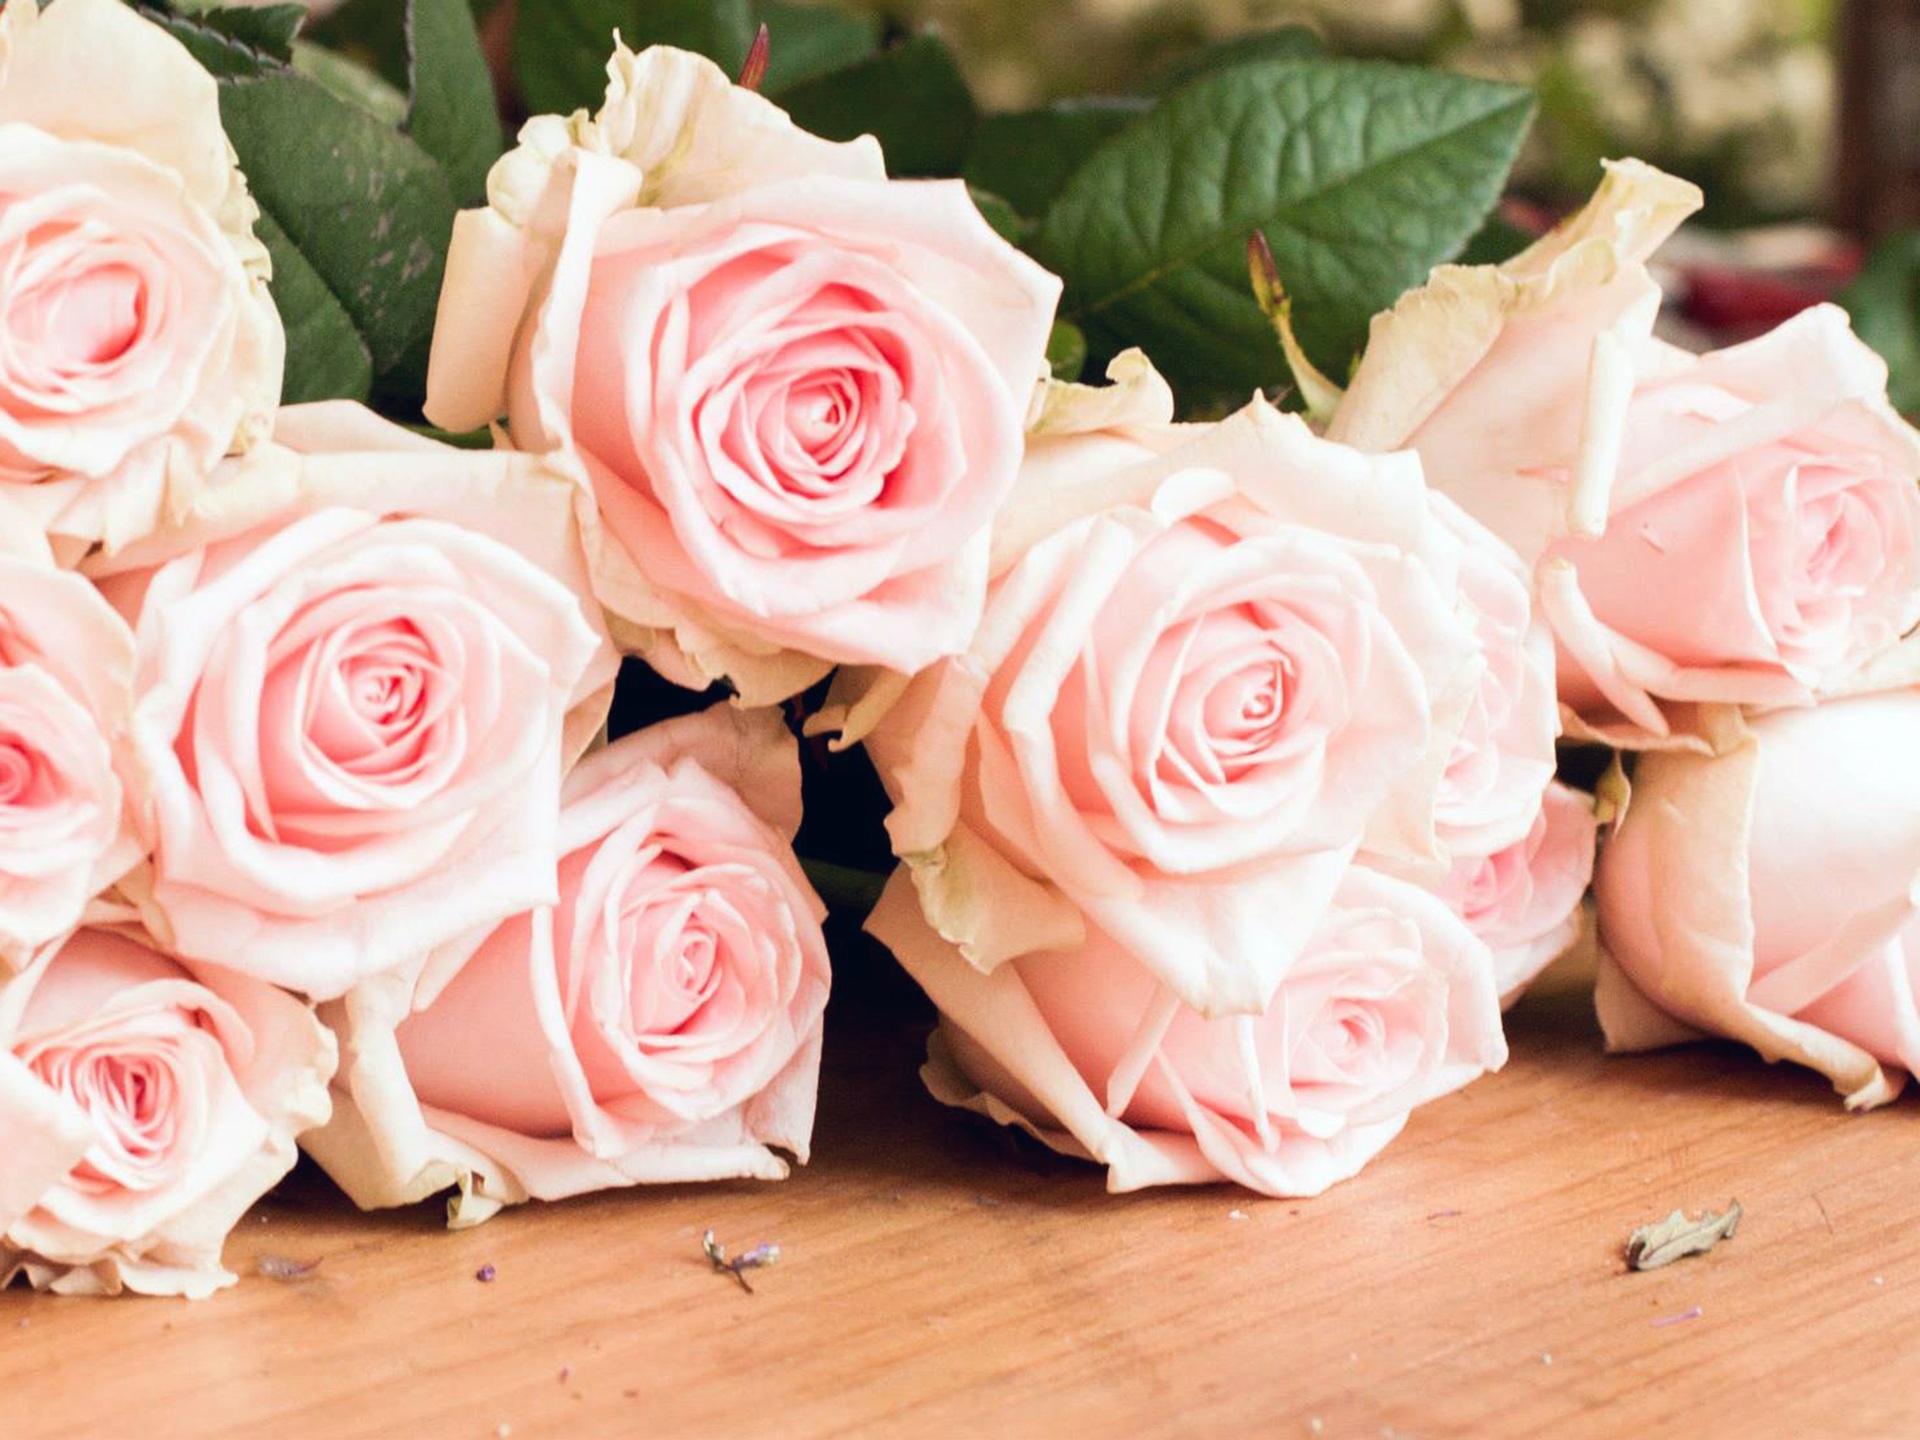
nature, plant, flower, petal, rose, spring, garden, pink, flowers, rosa, floristry, pink flower, flowering plant, garden roses, rose family, flower bouquet, cut flowers, floral design, land plant, flower arranging